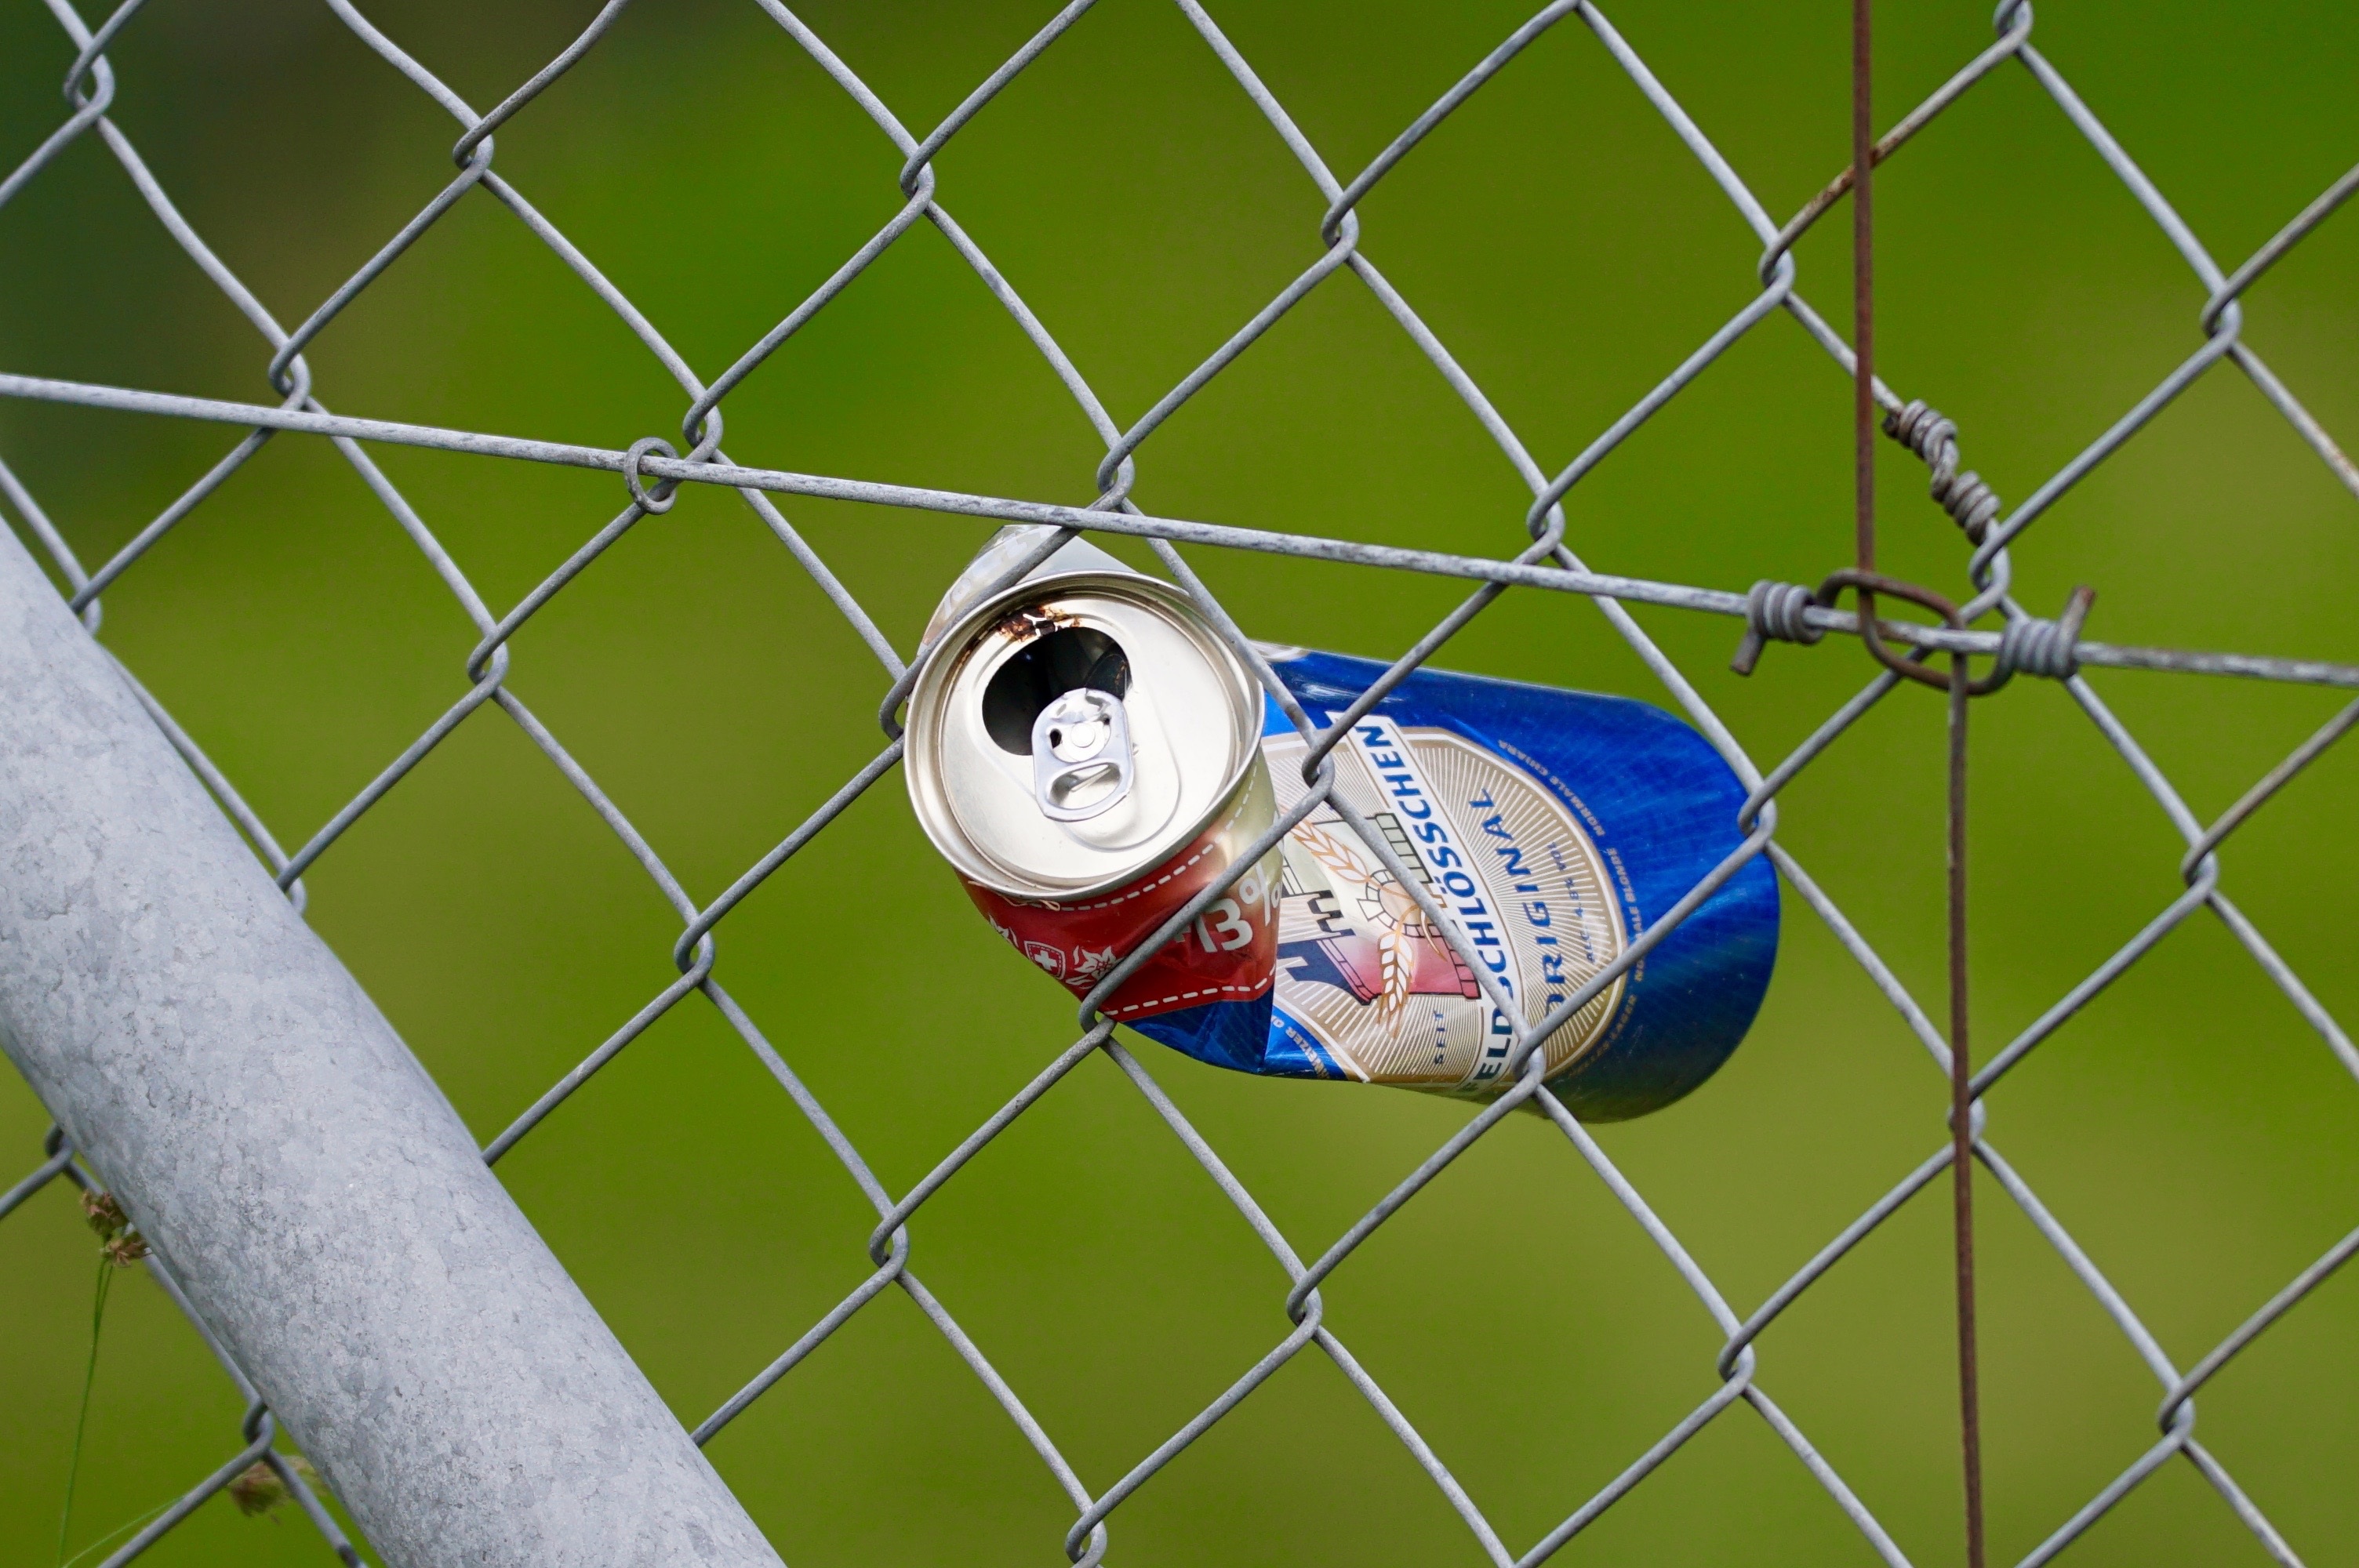
wing, fence, wire, green, metal, box, player, sports equipment, net, waste, ball, garbage, crushed, environmental protection, pinched